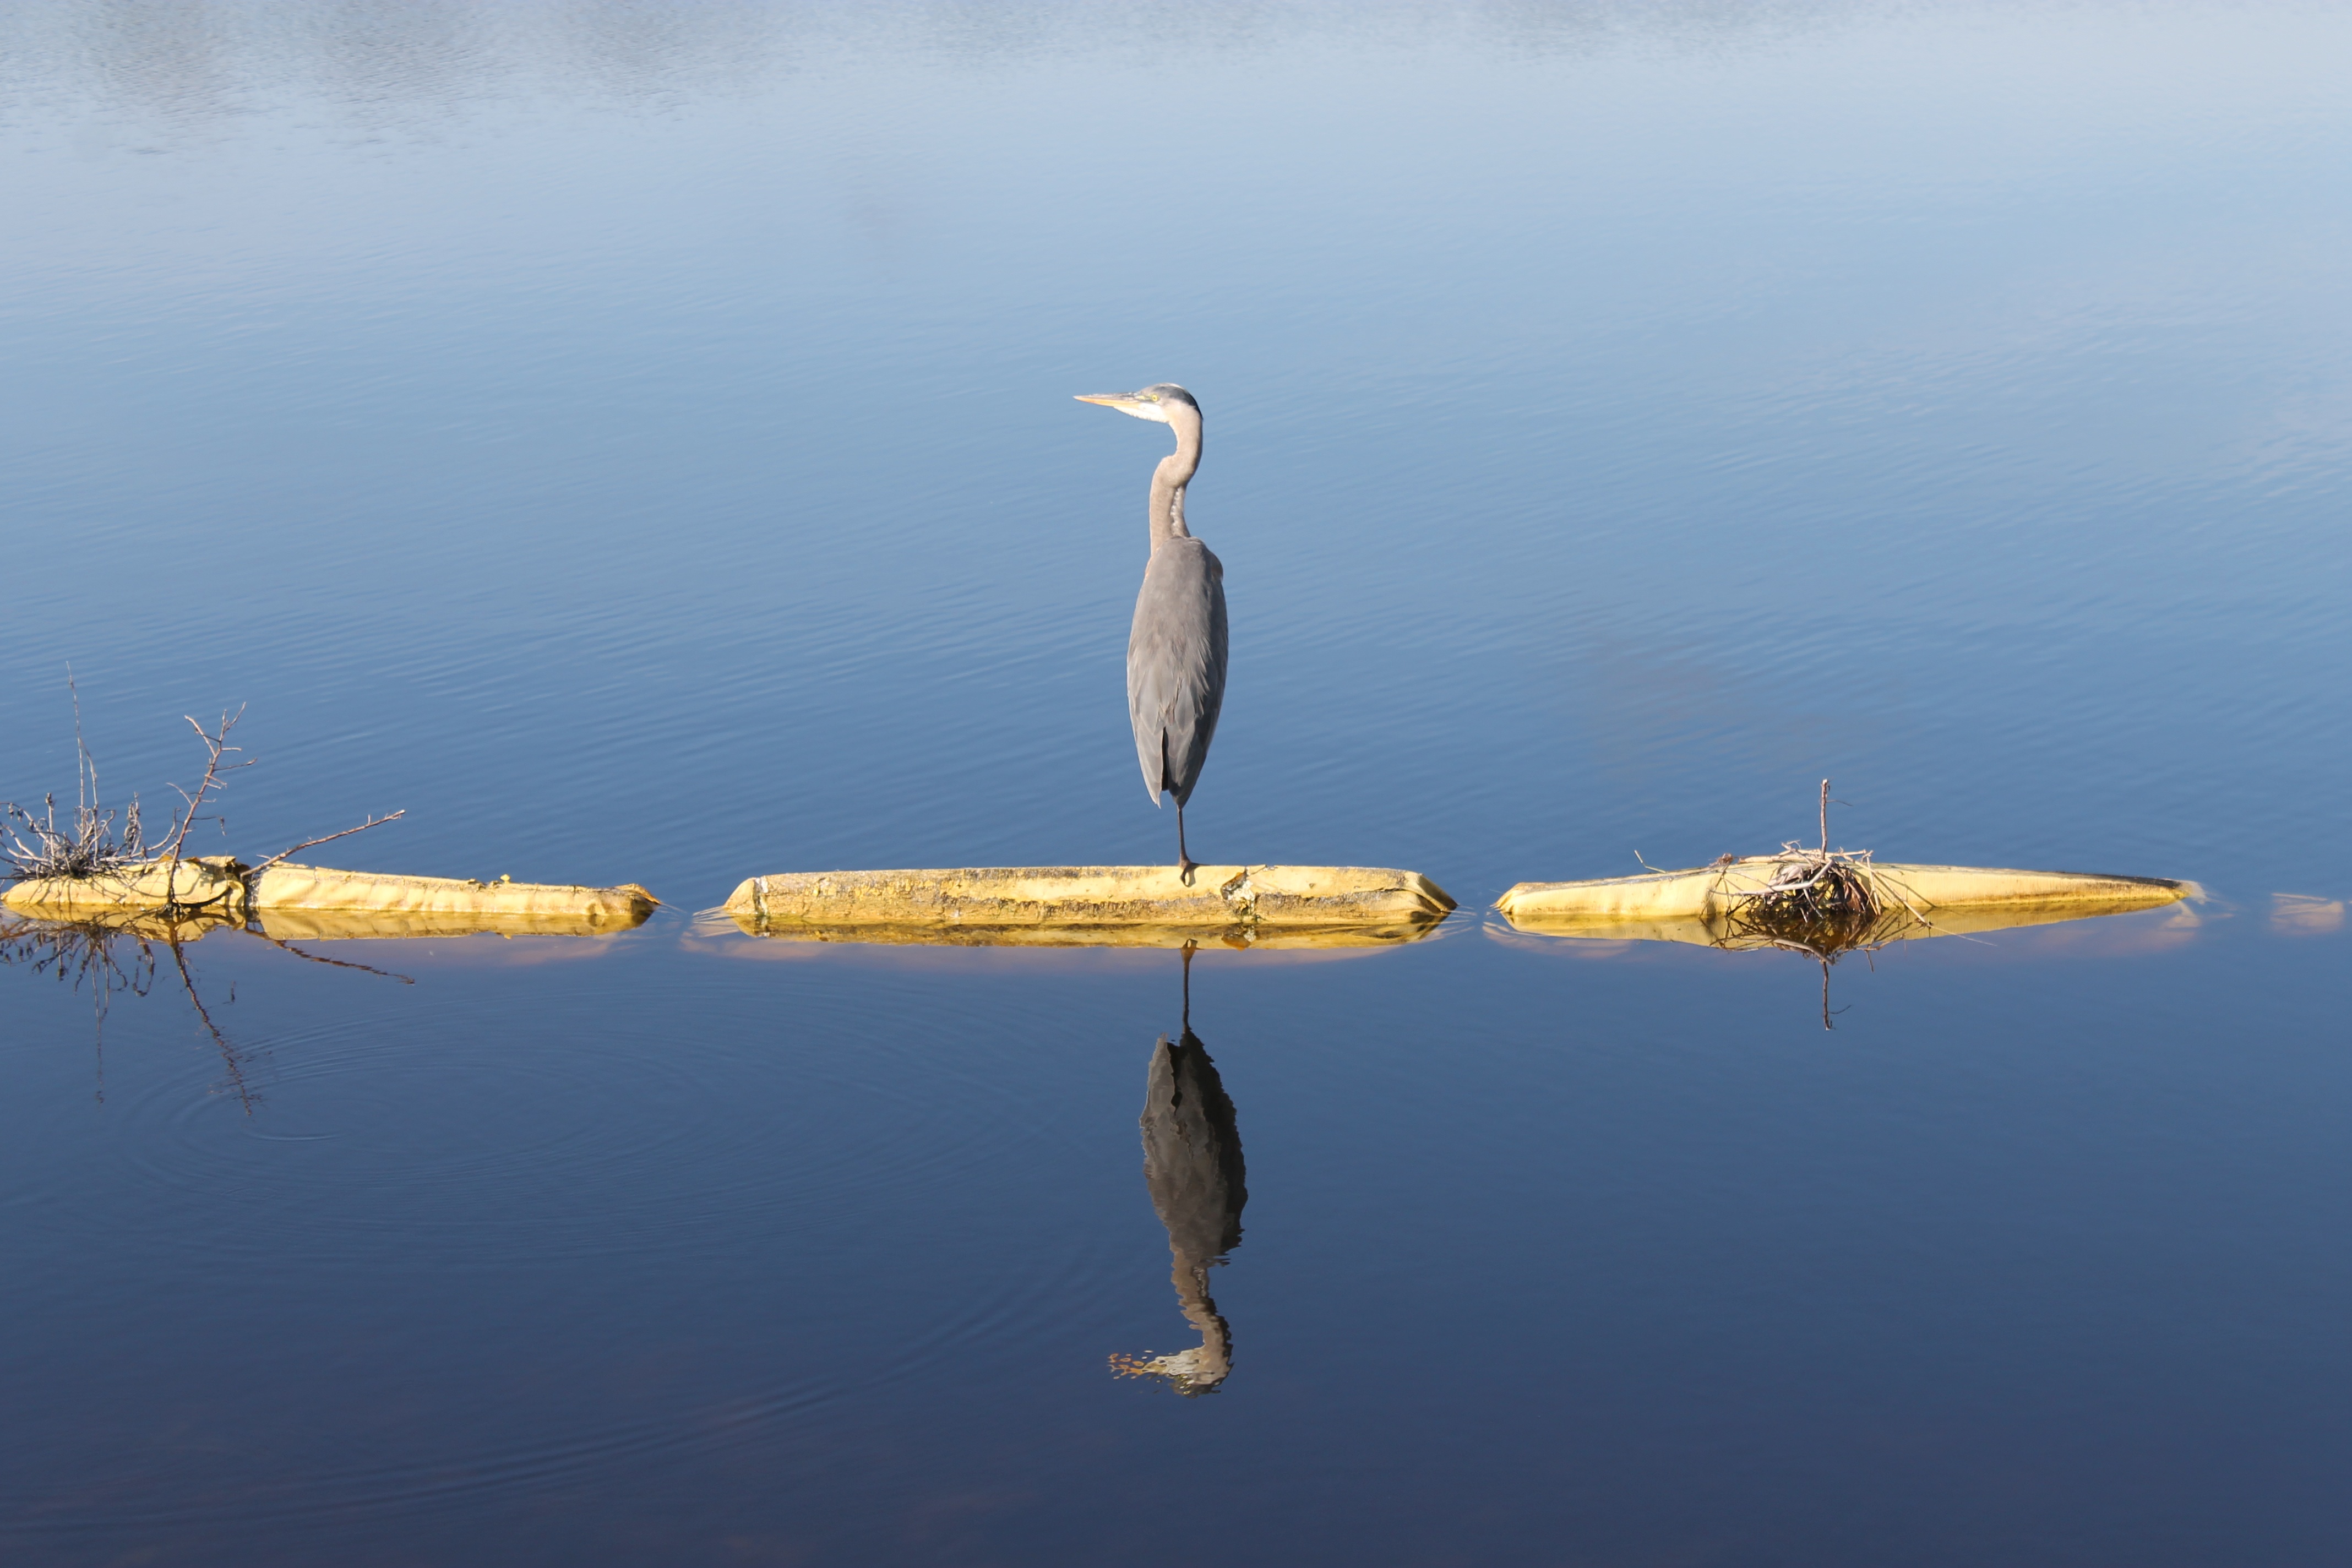
sea, water, bird, sky, lake, seabird, wildlife, reflection, beak, calm, heron, water bird, shorebird, ciconiiformes, crane like bird, circle b reserve